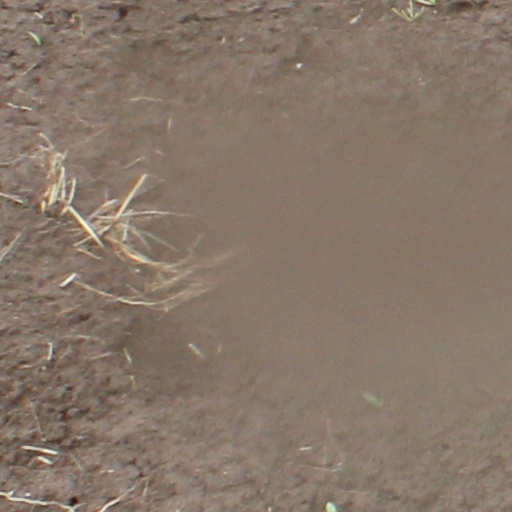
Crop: wheat